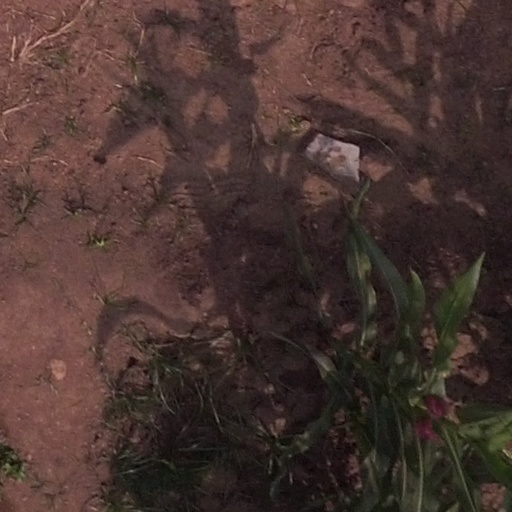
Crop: maize; corn